Johann Wilhelm Helfer

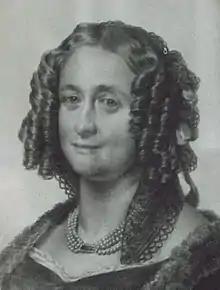
Madame Helfer, née Baroness des Granges, in 2nd marriage Countess von Nostitz, see Ainsworth, 1888, p. <a href="https%3A//archive.org/details/in.ernet.dli.2015.84939/page/n62/mode/1up">47

Helfer came from a wealthy Prague family. He first attended the Prague grammar school and then began studying medicine. He studied at the universities of Prague, Vienna, Padua and Trieste. In 1832 he was appointed Dr. Ing. med. doctorate. On a subsequent trip to Italy he met and married Mathilde Pauline Baroness des Granges (c. 1801– 9 July 1881). The couple decided to travel from Trieste through the Middle East towards India. Their first natural history collections were made near Smyrna where Helfer practised medicine. They continued to Aleppo. In Aleppo, Helfer was invited to join Colonel Francis Rawdon Chesney's Euphrates expedition as the expedition's naturalist. The expedition began the journey down the Euphrates on 22 March 1836. The Euphrates expedition continued, but the Helfers left it at Balis in May, after sending two crates of specimens to the British Museum (lost at sea). Parting from Chesney the Helfers traveled from Syria to the Persian Gulf to begin the six-week voyage to Calcutta. They stopped in Baghdad and Bushehr, and then in Muscat (Oman), arriving in Calcutta on 20 August 1836 where they stayed with acquaintances of Chesney and later at the Chowringhee Boarding House. Helfer collected plants and lectured on natural history to the Asiatic Society of Bengal. John Clark Marshman (1794–1877), editor of the weekly newspaper "Friend of India" encouraged the East India Company which had founded the botanic garden in Calcutta in 1787 to employ Helfer as a naturalist. During this time, he kept in contact with the German geographer Carl Ritter, who used the information provided by helpers for his volumes 10 and 11 of his geography. Helfer explored the Tenasserim provinces and the Mergui Archipelago (now in Burma) on behalf of Company. The Helfers left Calcutta on 21 January 1837 aboard the Elizabeth and travelled down the River Hooghly and across the Bay of Bengal to Moulmein. From this base he wrote a series of detailed reports on his observations on mining and forestry. Sometime during 1837, the Helfers started a plantation near Myeik focusing on palm trees, coffee and nutmegs and in 1837 and 1838 he sailed the shores of India and Burma. On 30 January 1840 Helfer was struck by a native arrow during a last trip to the Andaman Islands. His body was never recovered. Several myths were propagated subsequently, including the idea that his wife killed the assassin. In fact, she was not even present with him on that trip. Following Helfer's death, his widow gave her husband's collections to the Bohemian Museum (55,249 natural history specimens, representing 47,833 beetles belonging to 1,700 species, 609 bird skins, 14 mammal skins, 508 Lepidoptera and 6,086 herbarium specimens or collections, representing at least 574 species). In 1844, Pauline Helfer married Count Joseph Dittmar von Nostitz-Rokitnitz (1794–1871). In 1873 and 1877, she published two volumes recounting their travels and adventures in the Middle East and Indo-Burma.